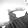
ASL letter: G